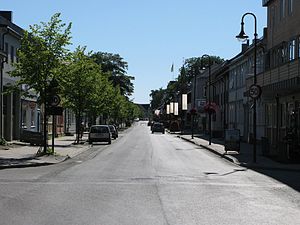
Levanger / Historie
Parti af Kirkegata i Levanger.
Levanger er en by og kommune i Trøndelag fylke i Norge. Den grænser i nordøst til Verdal, i syd til Stjørdal og i vest til Frosta. Over Trondheimsfjorden ligger Inderøy.